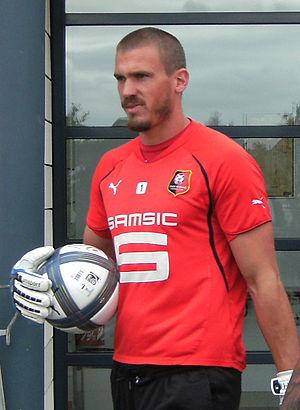
Nicolas Douchez avant un match amical entre le Stade rennais FC et le Stade Malherbe de Caen à Ouistreham